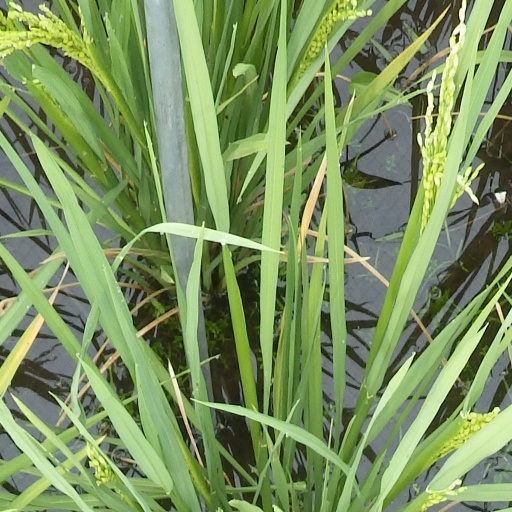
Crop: rice